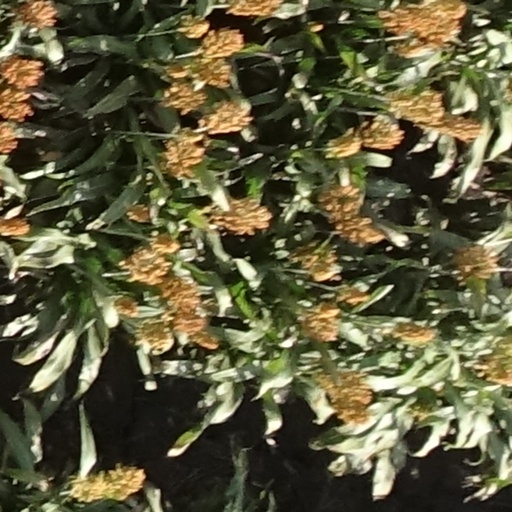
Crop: sorghum